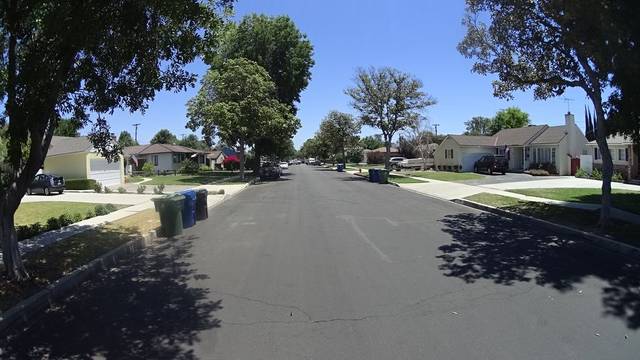
Region: Mexico
Coordinates: 34.199, -118.508